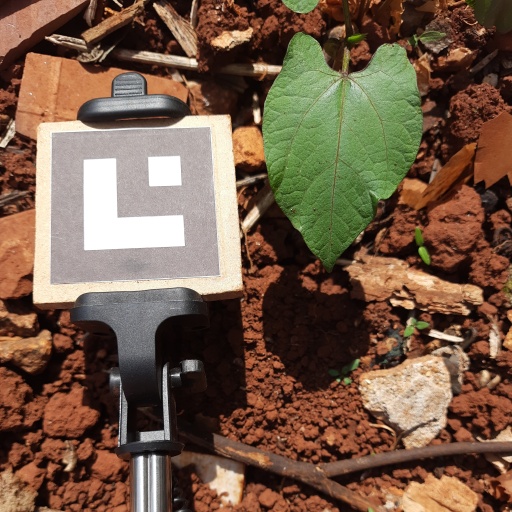
Observations: wavy surface, no eating holes, under sunlight